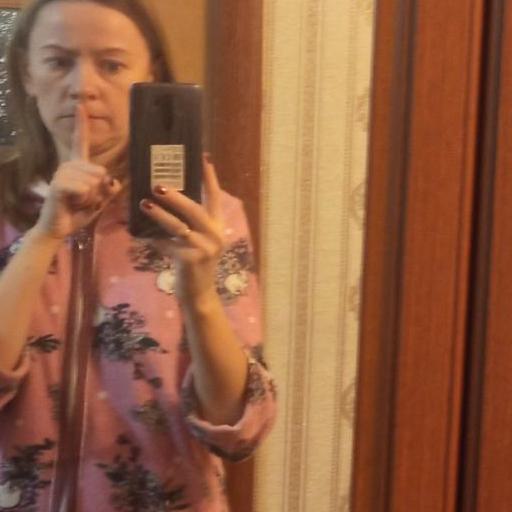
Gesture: no_gesture